Alan Bush

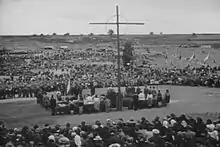
A memorial service in 1947 at the site of the destroyed Czech village of Lidice

At the end of summer 1931 the couple returned permanently to England, and settled in the village of Radlett, in Hertfordshire. In the following years three daughters were born. Bush resumed his RAM and LLCU duties, and in 1932 accepted a new appointment, as an examiner for the Associated Board of London's Royal Schools of Music, a post which involved extensive overseas travel. These new domestic and professional responsibilities limited Bush's composing activity, but he provided the music for the 1934 Pageant of Labour, organised for the London Trades Council and held at the Crystal Palace during October. Tippett, who co-conducted the event, later described it as a "high water mark" in Bush's drive to provide workers' choirs with settings for left-wing texts. In 1936 Bush was one of the founders of the Workers' Musical Association (WMA), and became its first chairman.